Caparaó Guerrilla

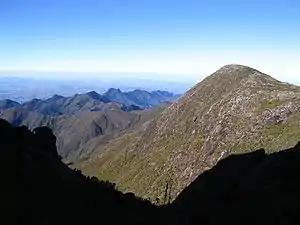
Caparaó National Park.

Discovered by the intelligence services, the movement was rejected in April 1967, by a group from the Military Police of the State of Minas Gerais. According to sources, there was practically no exchange of fire. The guerrillas, around twenty exhausted and hungry men - some seriously weakened by the bubonic plague - were arrested at the site where they were sheltering or in neighboring cities. Residents of the region were also detained for investigation.